Oldsmar, Florida

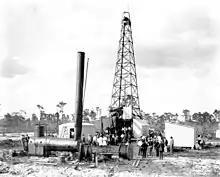
Oil well and drilling equipment - Oldsmar, Florida

In 1919, the city's first library was started by the Woman's Club. It was donated to the city in 1977.